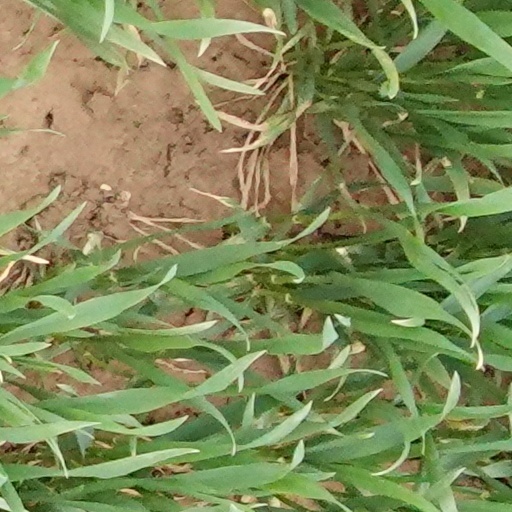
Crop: wheat